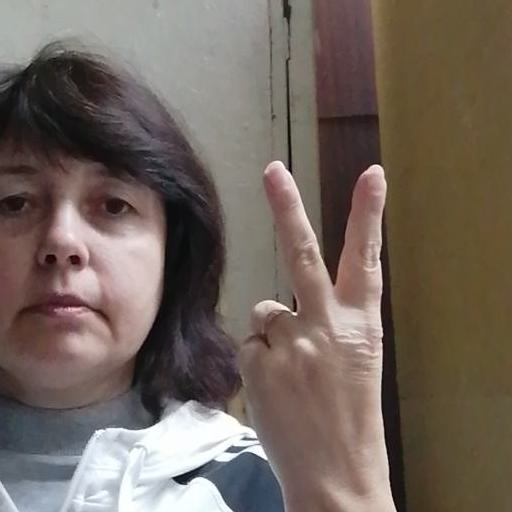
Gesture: peace_inverted